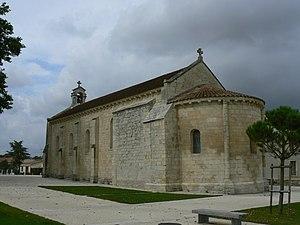
Église Saint-Pierre de Chauray, (Inscrit, 1991) This building is inscrit au titre des Monuments Historiques. It is indexed in the Base Mérimée, a database of architectural heritage maintained by the French Ministry of Culture,